Allied Forces North Norway

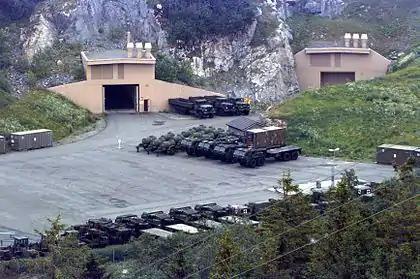
US Marine Corps Norway Air-Landed Marine Expeditionary Brigade (NALMEB) Prepositioning Program material at the Bjugn Cave Facility

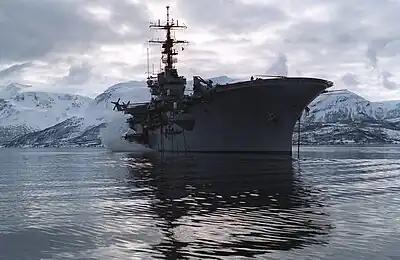
USS "Guadalcanal" during Exercise Teamwork '92.

NATO would have planned to reinforce Allied Forces North Norway with 2–7 days with the following allied formations: